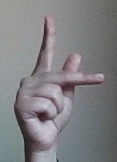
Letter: dha